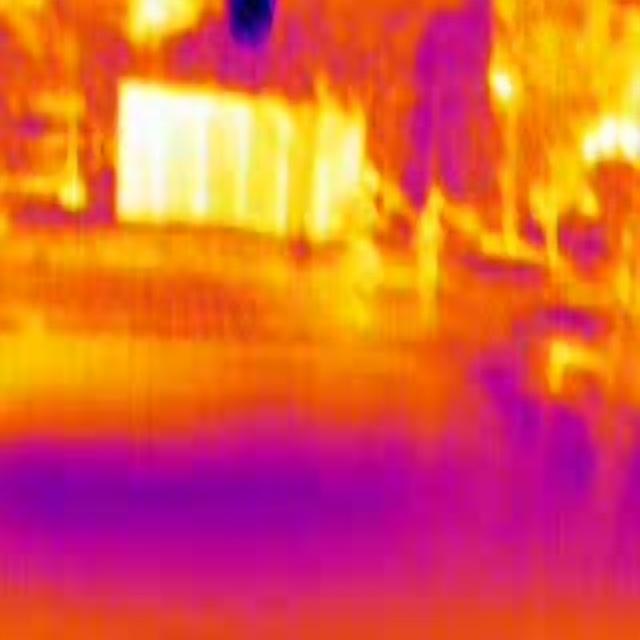
Detected objects:
label: person
label: person